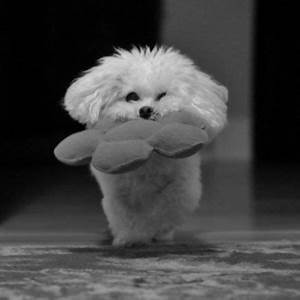
Label: cane